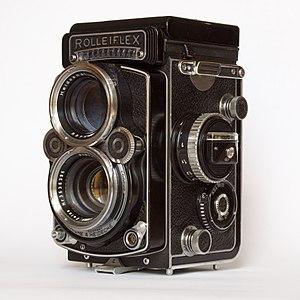
Rolleiflex 2.8 F caméra de moyen format (6x6 cm).
Le Rolleiflex est un appareil photographique reflex bi-objectif de moyen format.